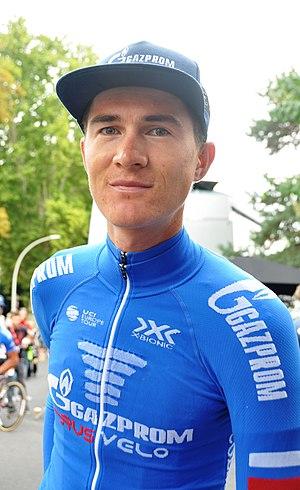
Ildar Arslanov, né le 6 avril 1994 à Aguidel, est un coureur cycliste russe, professionnel de 2014 à 2019.